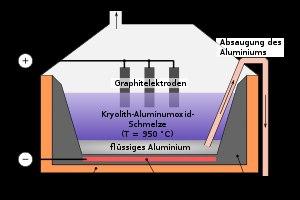
La chimie est une science de la nature qui étudie la matière et ses transformations, et plus précisément :